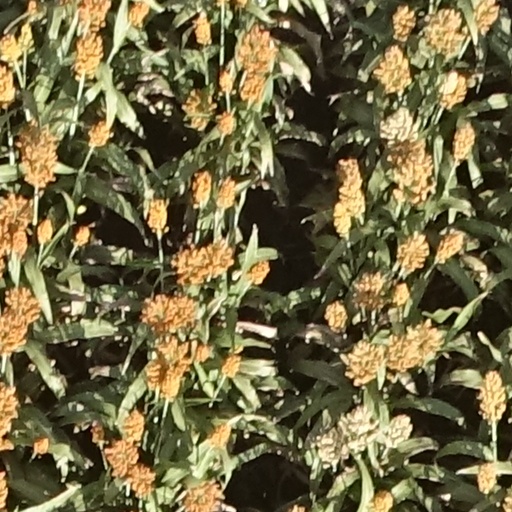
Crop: sorghum